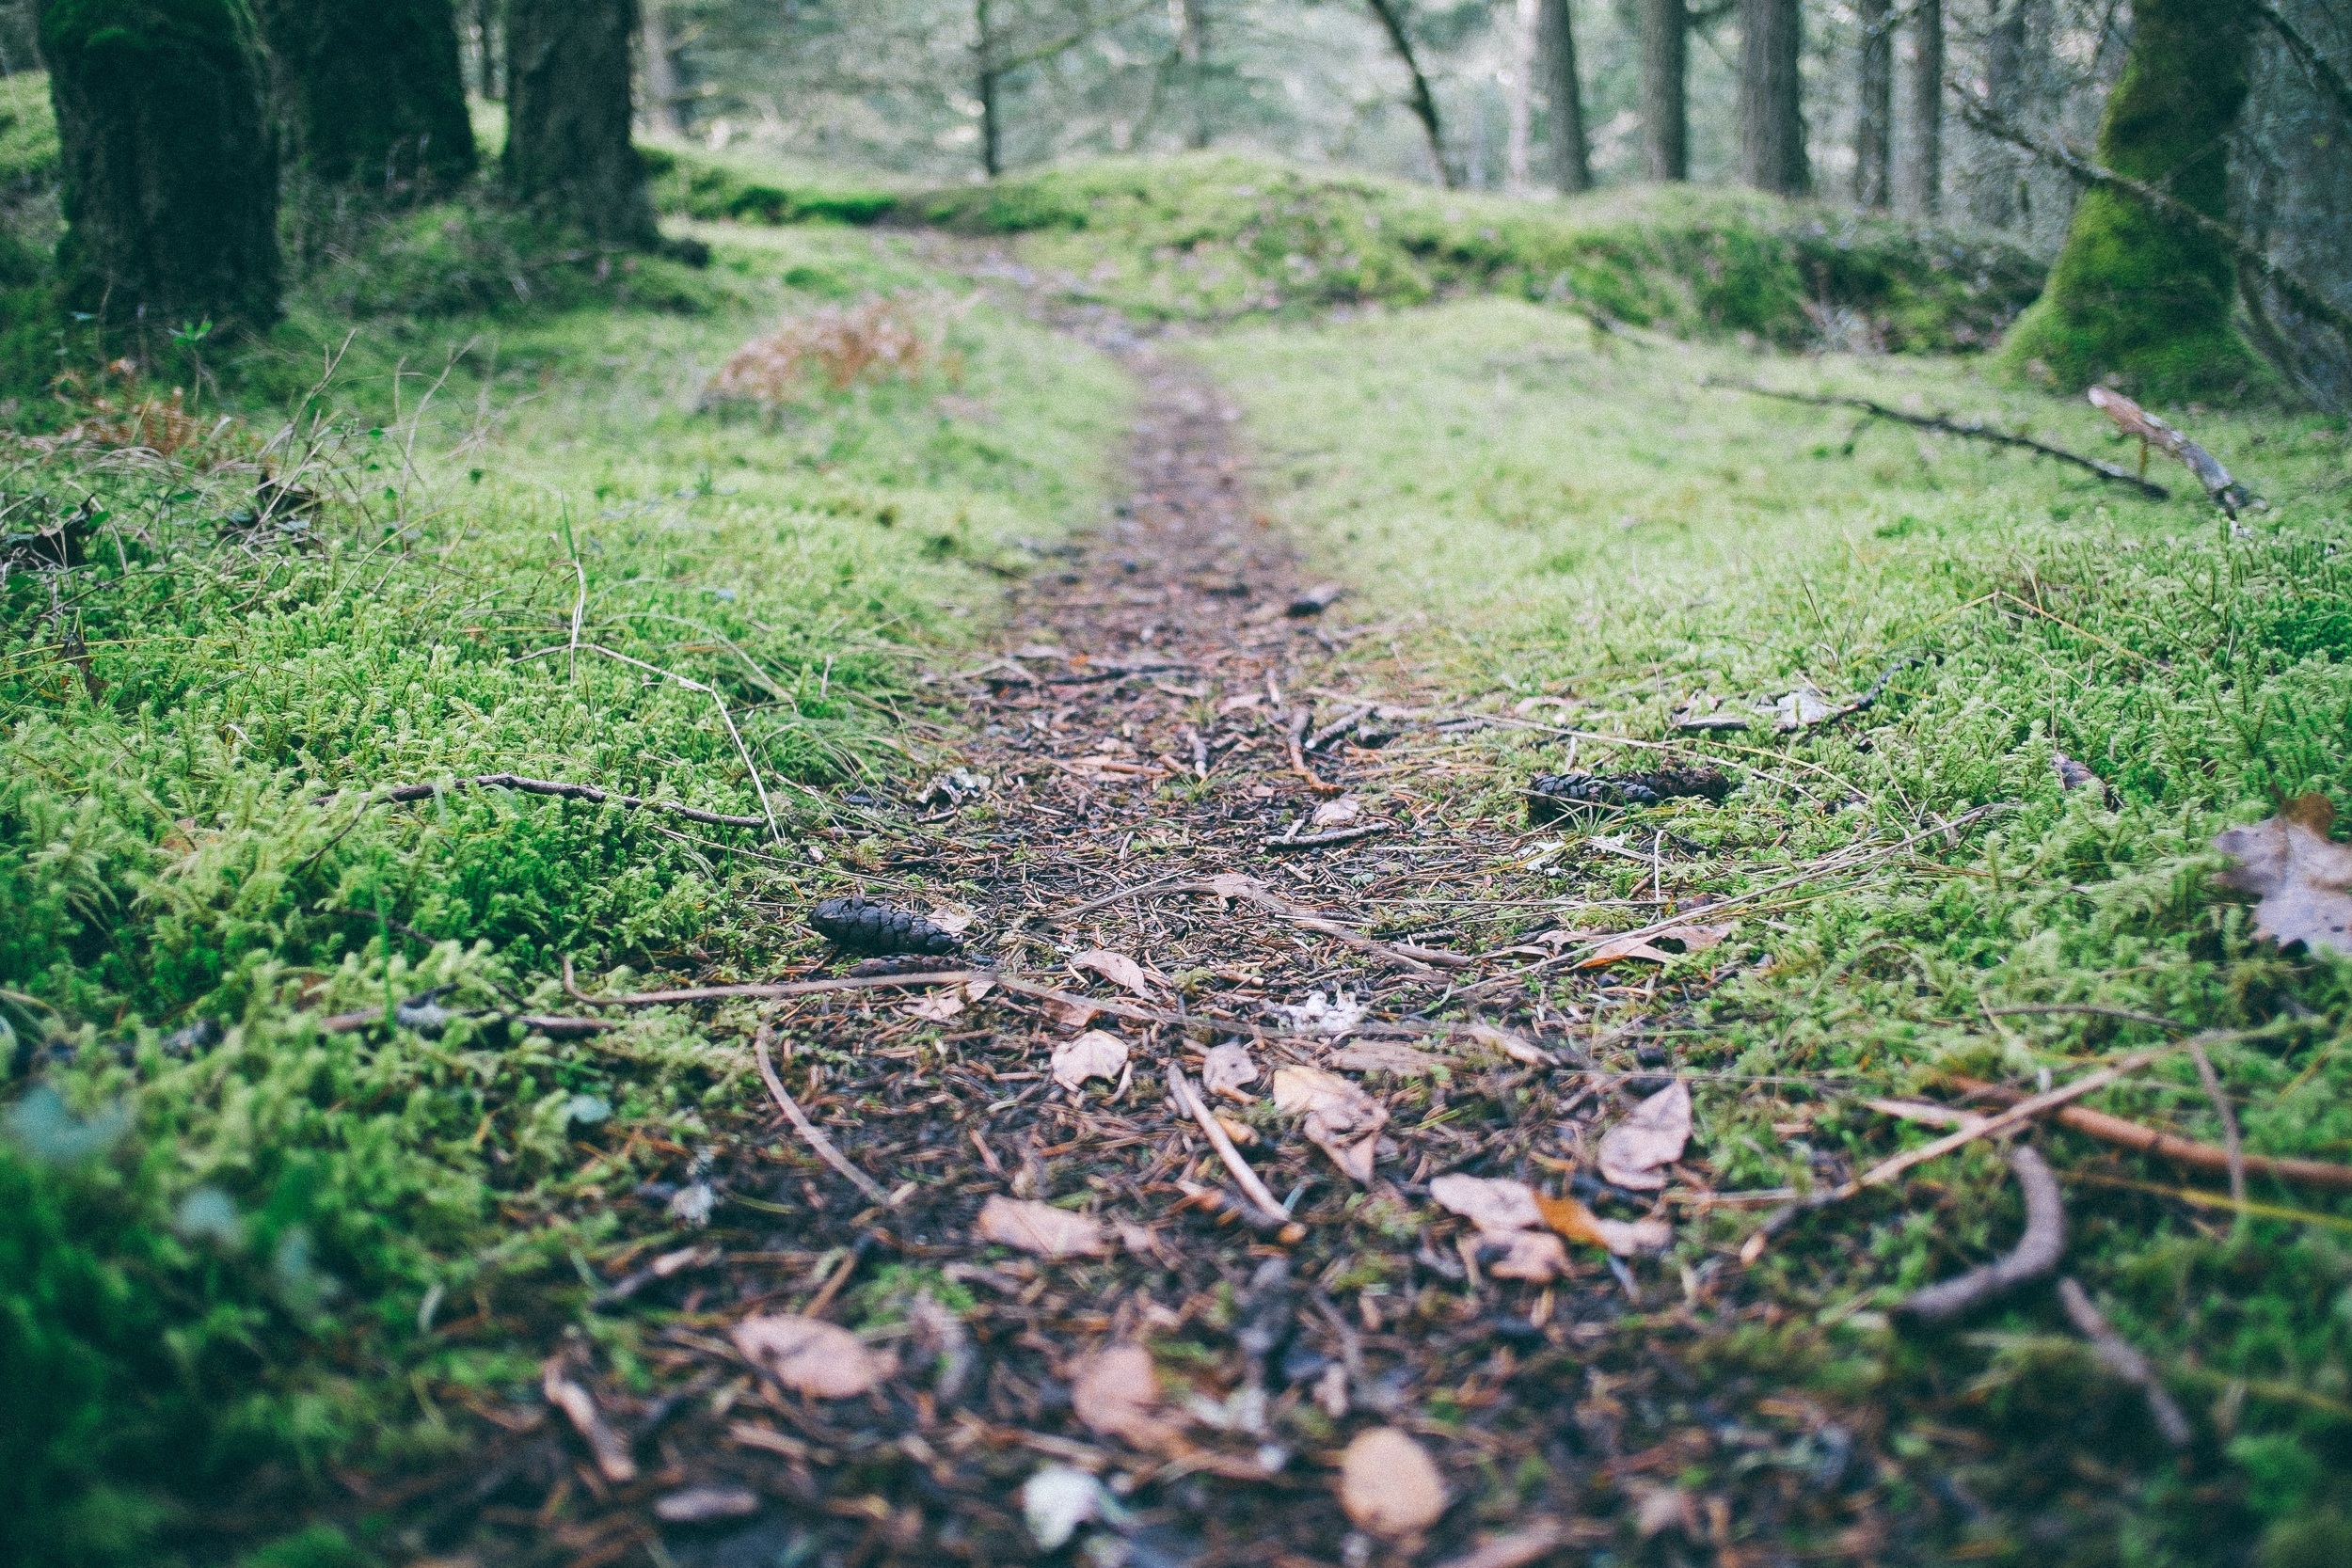
tree, nature, forest, path, grass, wilderness, plant, trail, leaf, flower, stream, green, jungle, dirt, autumn, soil, garden, flora, shrub, woodland, habitat, ecosystem, rural area, natural environment, woody plant